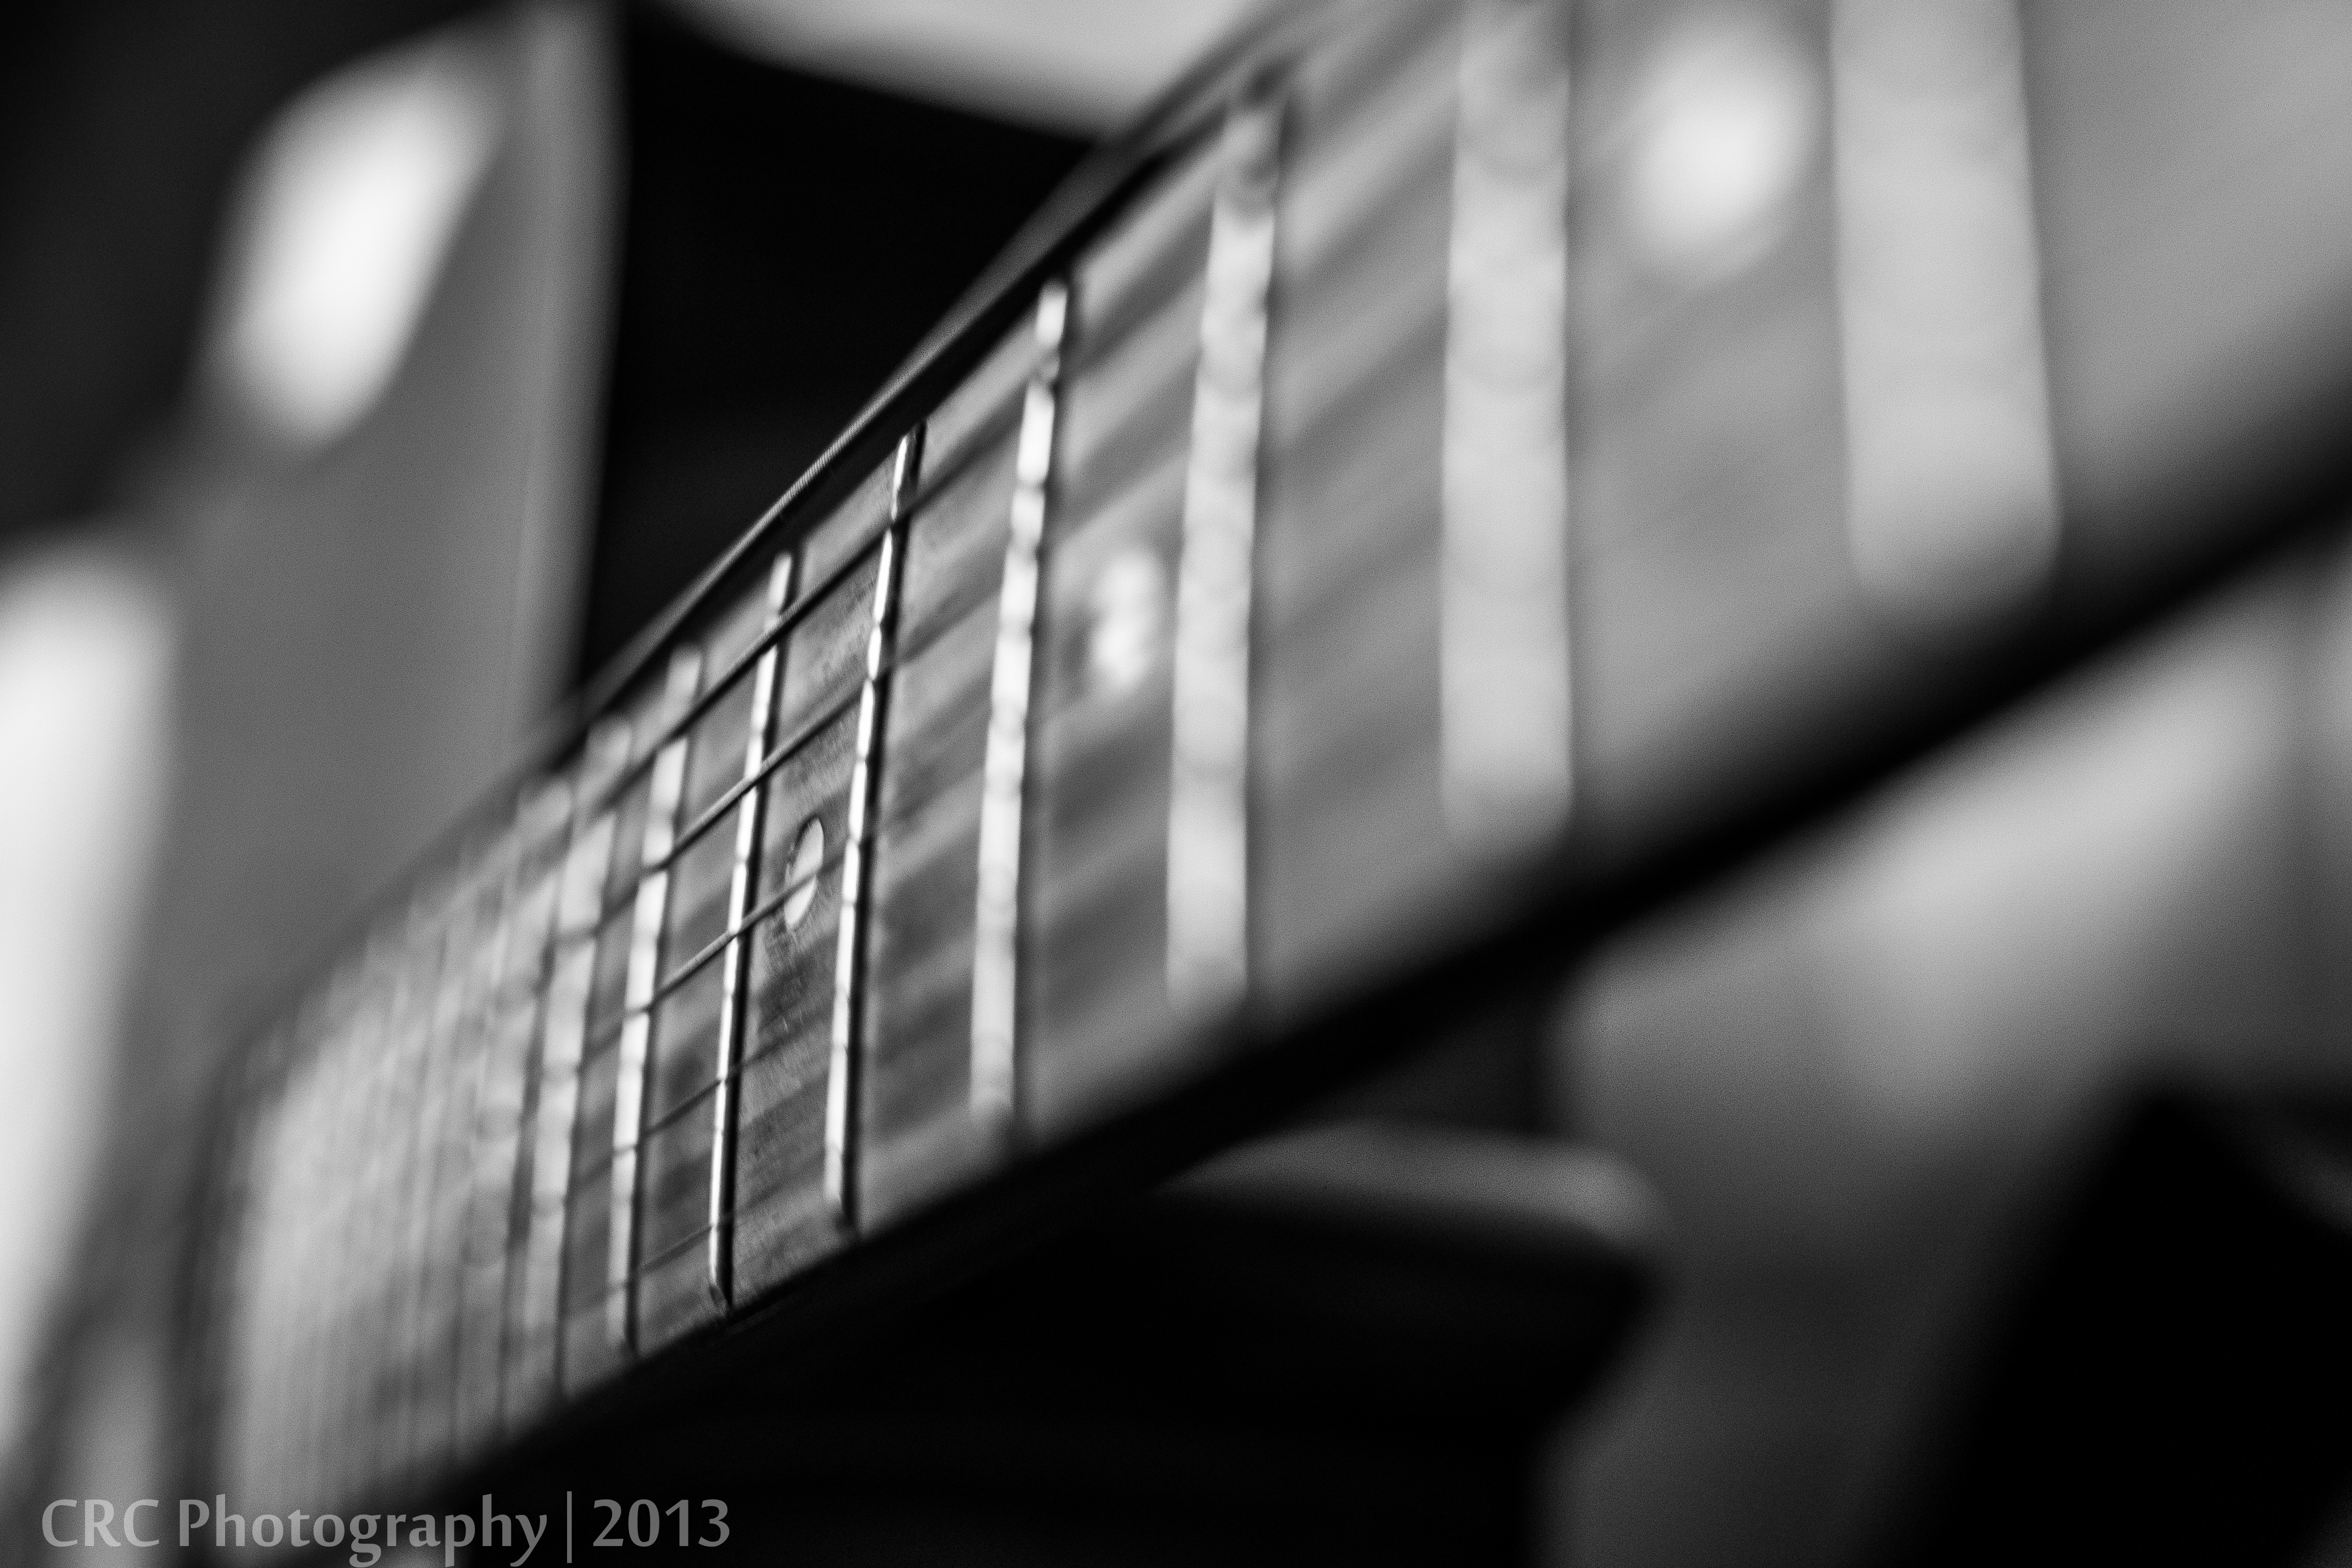
music, light, black and white, white, photography, guitar, acoustic guitar, line, darkness, black, monochrome, musical instrument, close up, blackandwhite, mono, 35mm, instruments, shape, d3100, arty, monochrome photography, string instrument, film noir, plucked string instruments